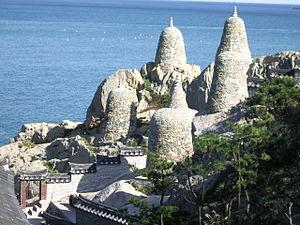
Gijang est un district de la ville de Busan situé entre Haeundae et Ulsan en Corée du Sud.